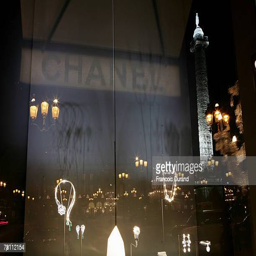
the store is illuminated with christmas lights and decorations